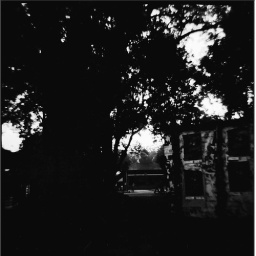
under black tree